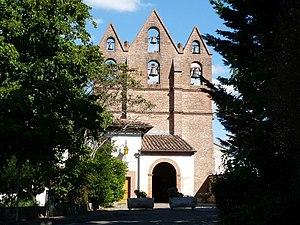
Eglise de Goyrans, Haute-Garonne, France
Goyrans est une commune française située dans le département de la Haute-Garonne, en région Occitanie. Elle fait partie de la communauté d'agglomération du Sicoval.
La liste des églises de la Haute-Garonne recense de manière exhaustive les églises situées dans le département français de la Haute-Garonne.